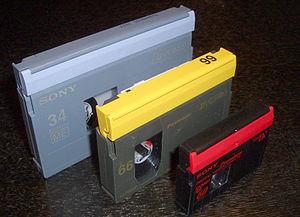
On désigne par MiniDV les petites cassettes sur lesquels on enregistre de la vidéo numérique en format DV.